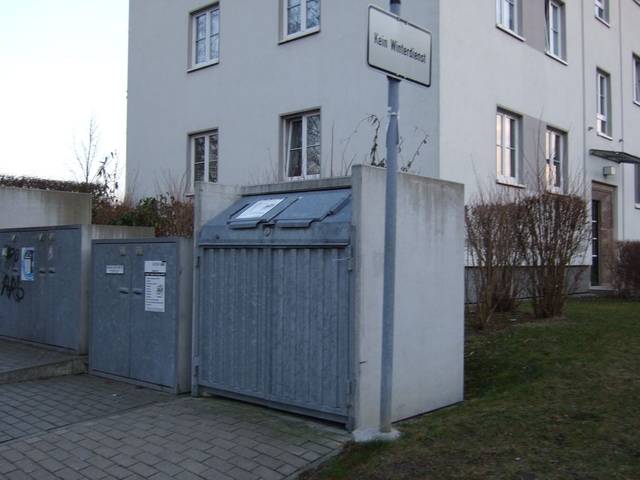
Region: Germany
Coordinates: 50.81, 12.917